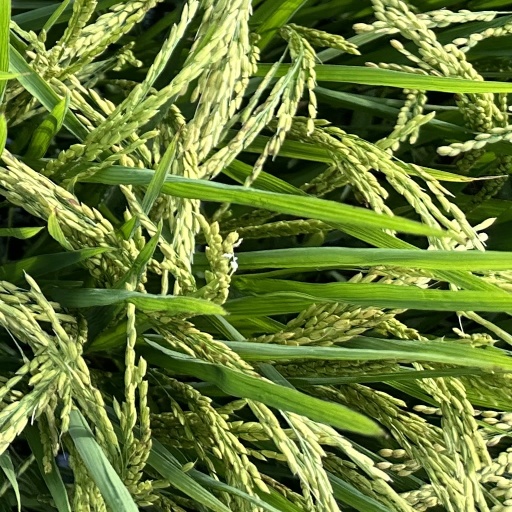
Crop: rice